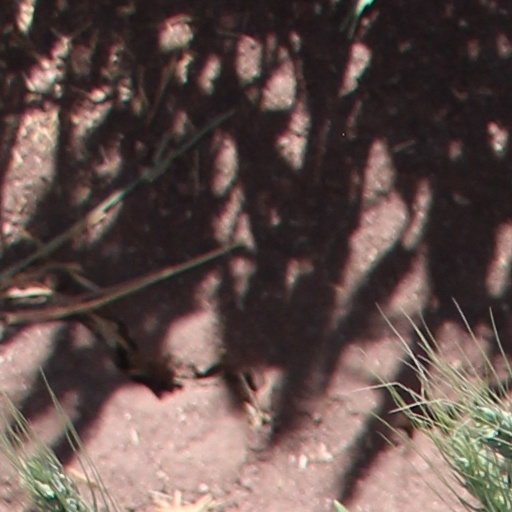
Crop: wheat